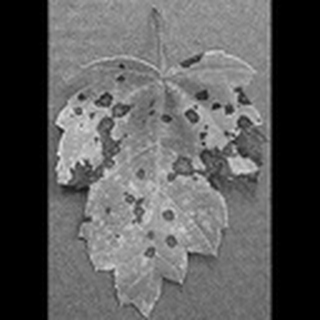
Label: cotton_target_spot